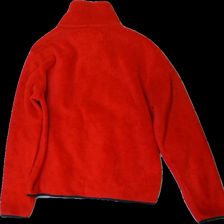
View: back
Type: Sweater
Category: Ladies
Brand: Not in the list
Brand text on label: Northbrook
Colors: Red, White, Black
Material: 100% Polyester
Pattern: Embroidered
Cut: Regular
Size: 40
Stains: Minor
Damage: stain
Damage location: middle right
Price range: <50
Recommended usage: Recycle
Description: Red fleece sweater with zipper